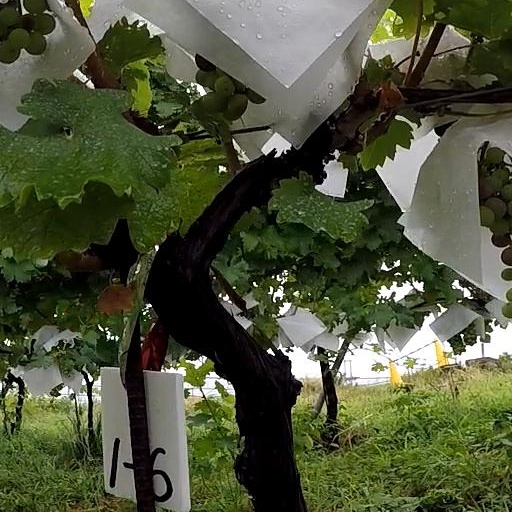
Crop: grape